LGBTQ-affirming religious groups

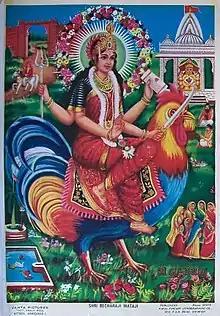
Bahuchar Mata is sometimes considered a patron goddess of the Hijras.

In Western Buddhist denominations, there is widescale support for LGBTQ rights from Buddhist groups and organizations, including the European Buddhist Union, the Buddhist Churches of America, many Shin Buddhist groups, and Zen leaders such as Thích Nhất Hạnh. The Federation of Australian Buddhist Councils (FABC), representing Buddhist laypeople, and the Australian Sangha Association vocally supported same-sex marriage in Australia.